Kebapche

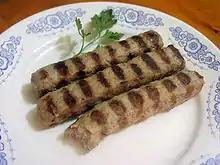
Bulgarian kebapcheta

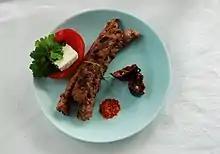
Macedonian ḱebapčinja

Kebapche (plural: кебапчета, kebapcheta; , plural: ќебапчиња, ḱebapčinja) is a dish of grilled minced meat with spices. The meat is shaped into an elongated cylindrical form, similar to a hot dog. Typically, a mix of pork and beef is used, although some recipes involve only pork. The preferred spices are black pepper, cumin and salt. Kebapche is a grilled food. It is never fried or baked.